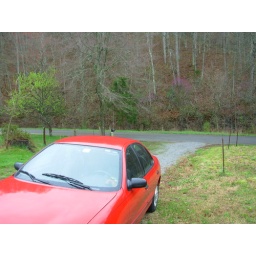
Tami's little red car in the driveway